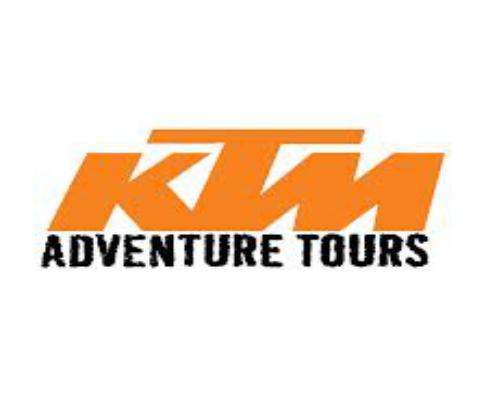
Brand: KTM
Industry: Transportation